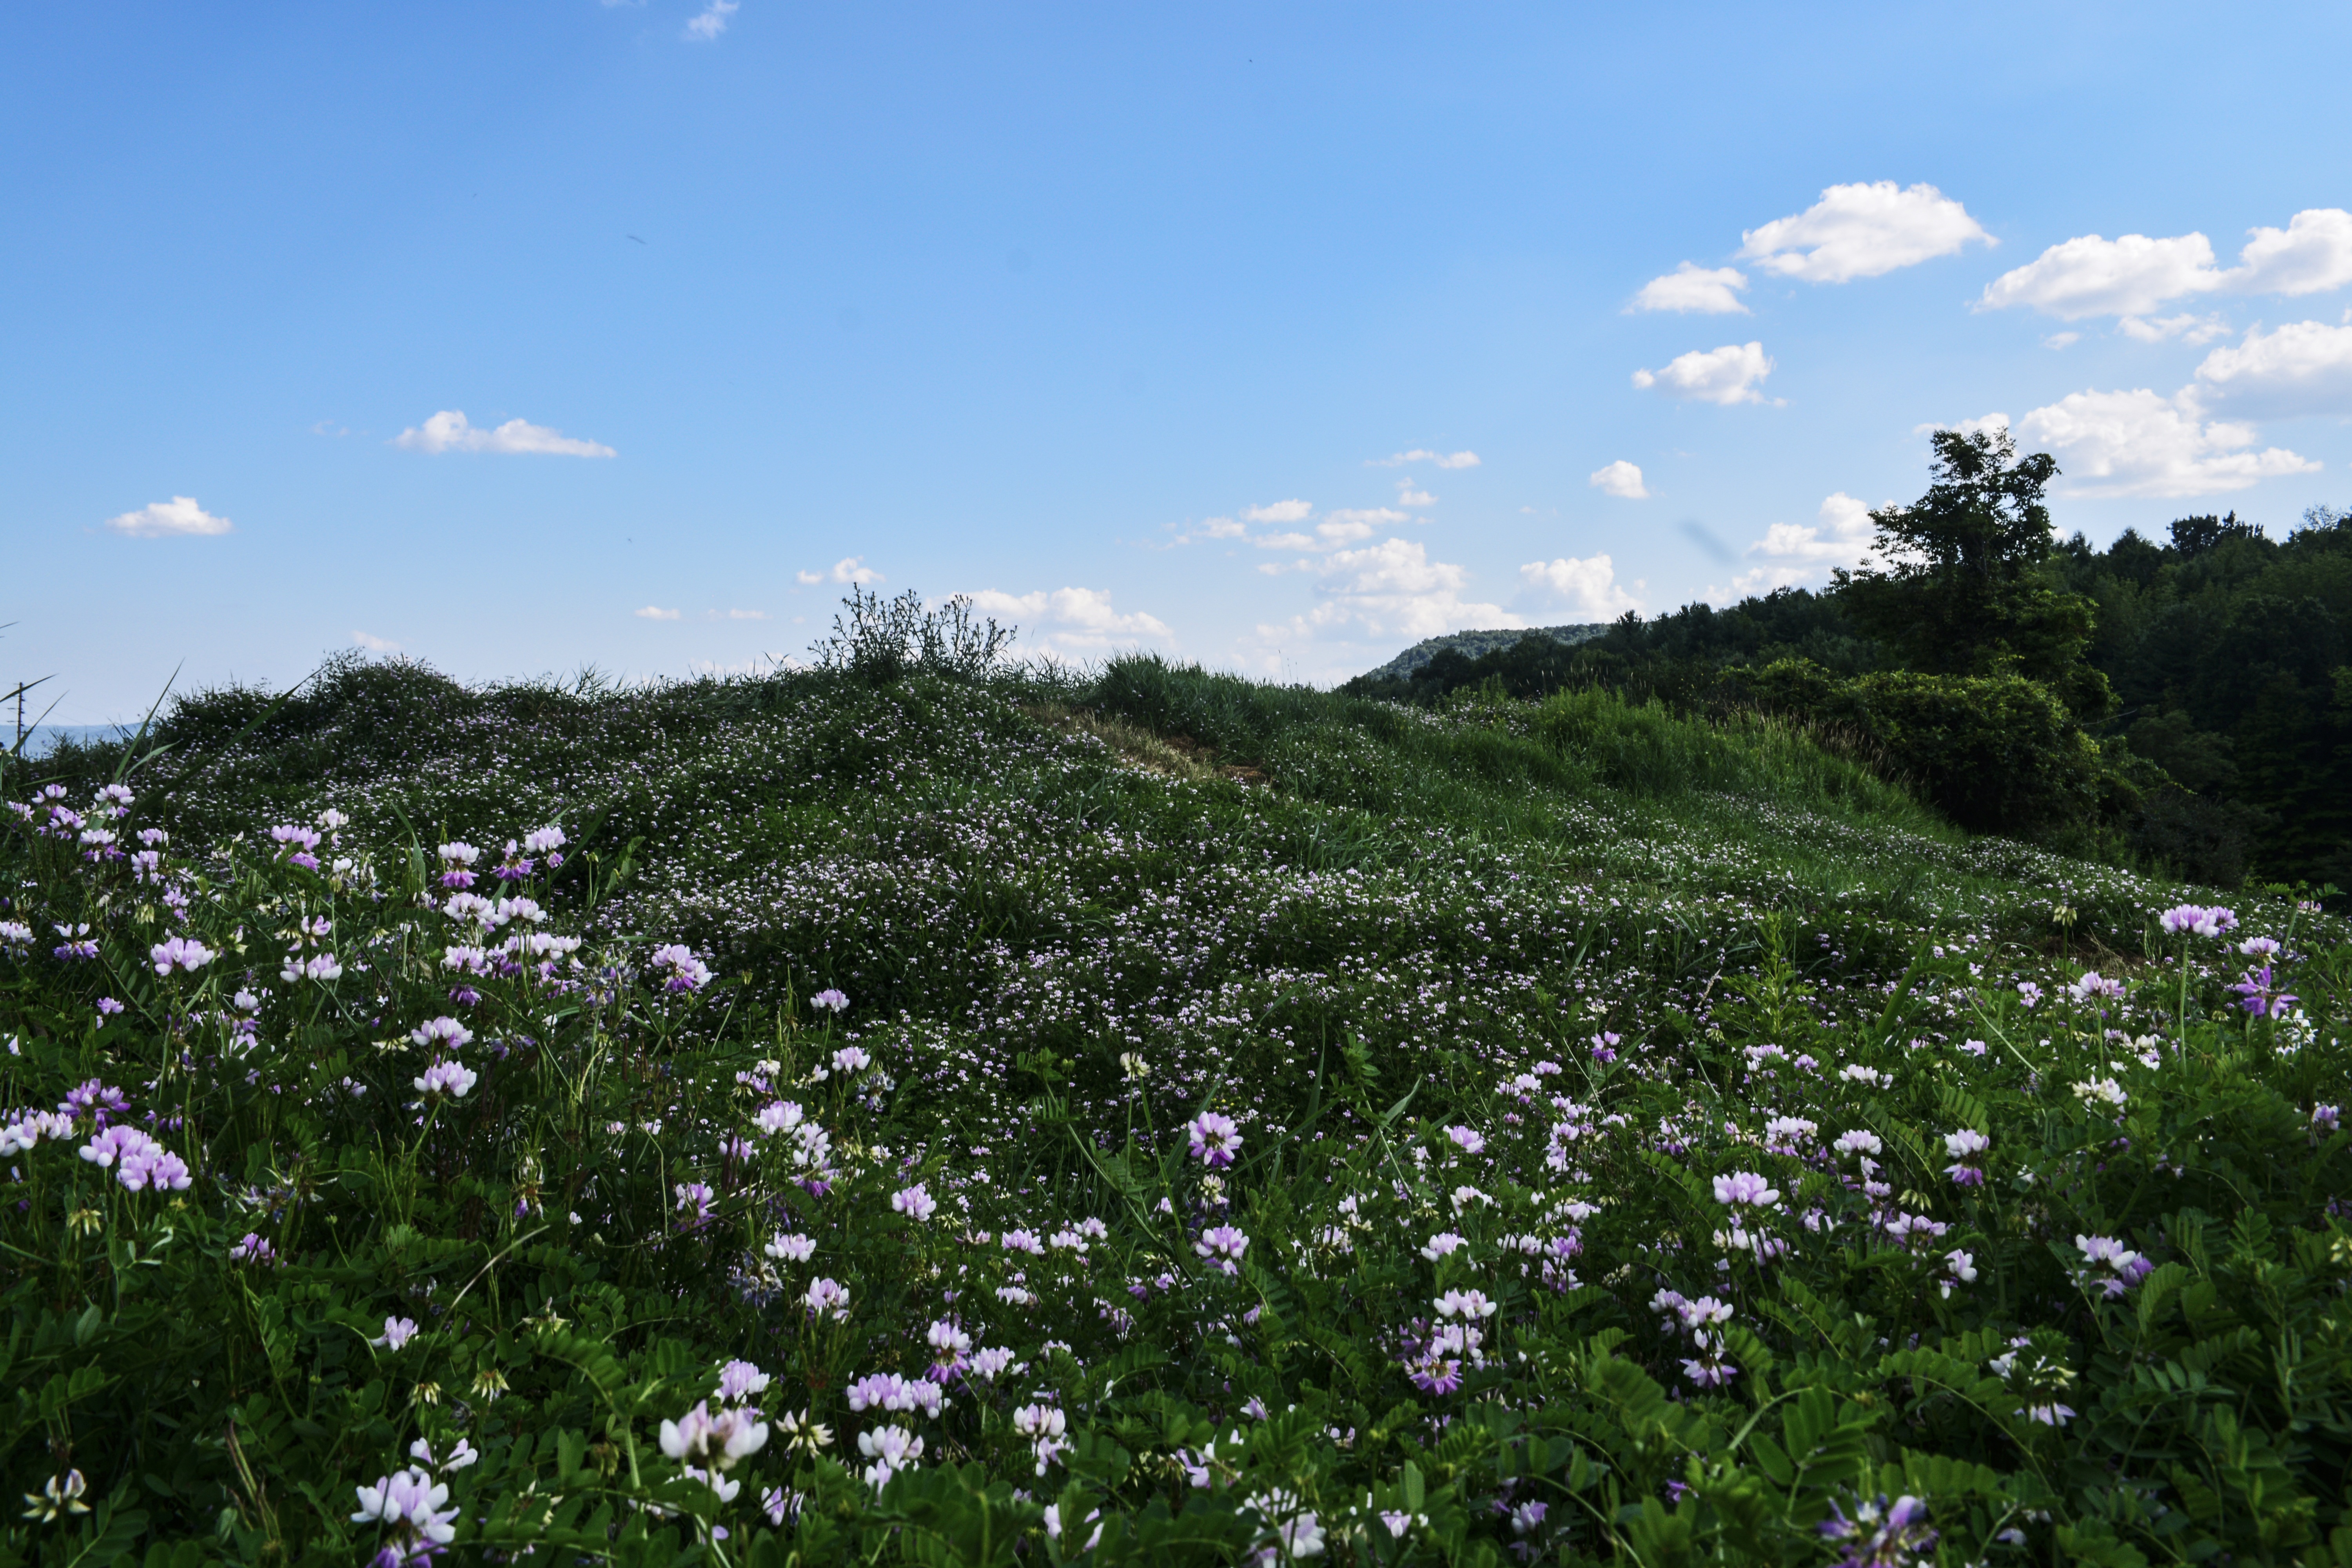
nature, grass, blossom, plant, sky, field, meadow, prairie, countryside, flower, environment, pasture, flora, wildflower, flowers, grassland, vegetation, plateau, woodland, habitat, ecosystem, rural area, flowering plant, daisy family, grass field, natural environment, land plant